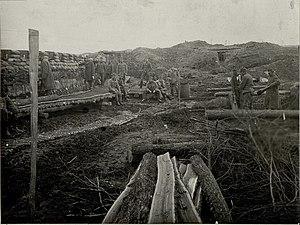
Karl Křitek ou Kritek, né le 24 octobre 1861 à Split, mort le 3 septembre 1928 à Vienne, est un militaire austro-hongrois qui a combattu pendant la Première Guerre mondiale, principalement sur le front de l'Est.